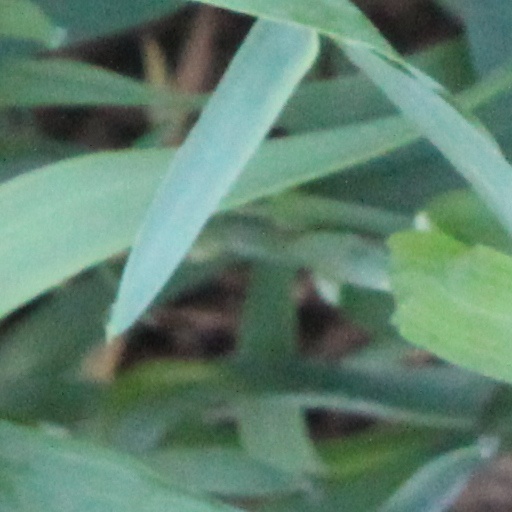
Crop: wheat